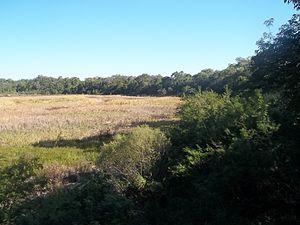
La province du Chaco est une subdivision de l'Argentine située au nord du pays. Elle est bordée à l'ouest par les provinces de Salta et de Santiago del Estero, au sud par celle de Santa Fe, au sud-est par celle de Corrientes et par le Paraguay et à l'est et au nord par la province de Formosa.
Le parc national Chaco se trouve dans la province du Chaco, en Argentine, à 120 km de la capitale Resistencia. Créé en 1954, il s'étend approximativement sur 15 000 hectares. Le but de sa création était la protection du paysage du Chaco oriental ou Chaco humide. Le climat est subtropical humide, avec une saison des pluies en été.